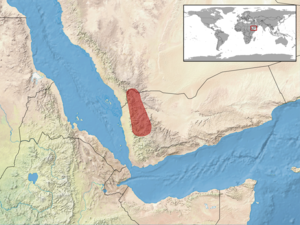
Acanthocercus yemensis est une espèce de sauriens de la famille des Agamidae.